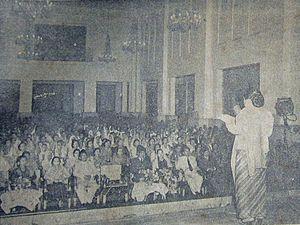
Le Gerwani était l'organisation de femmes du Parti communiste indonésien dans les années 1950 et 1960. Fondée en 1950, elle comptait plus de 650 000 membres en 1957.